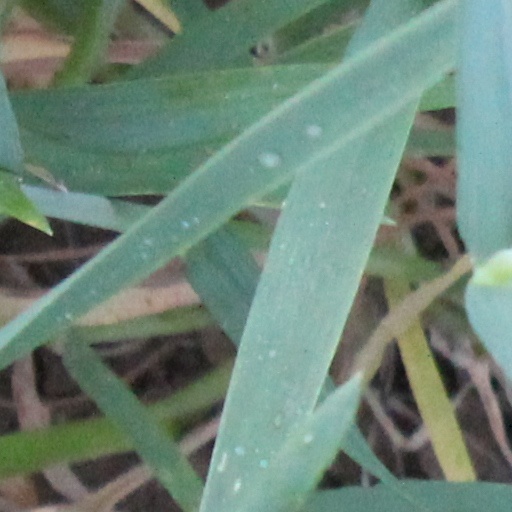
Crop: wheat